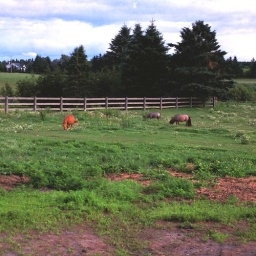
Miniature horse in the field